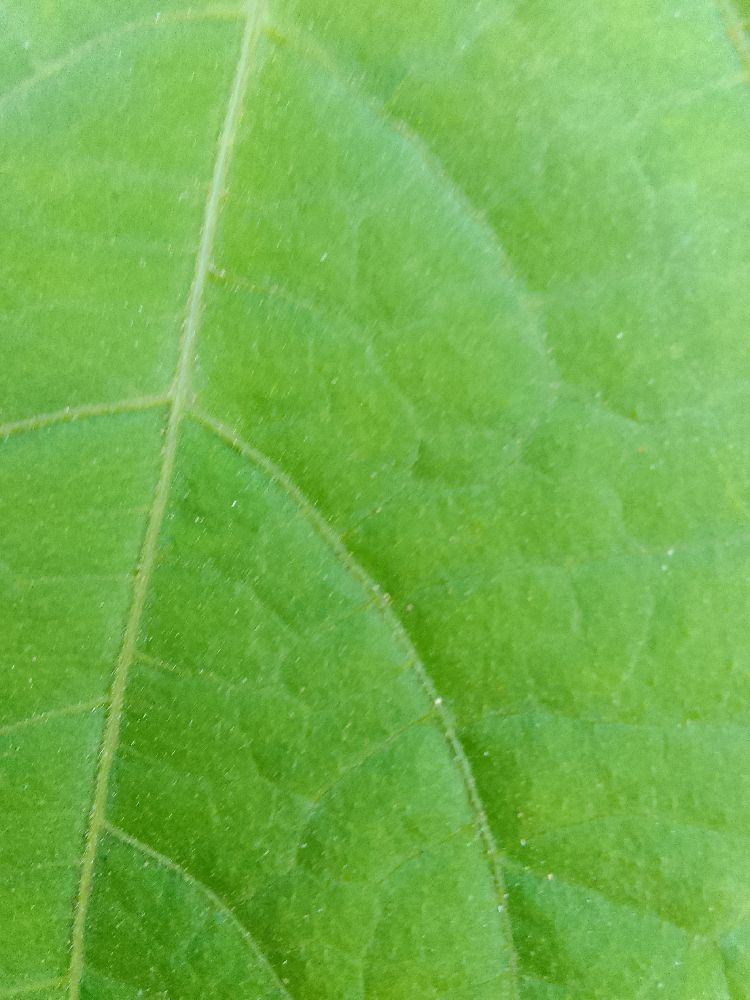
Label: healthy